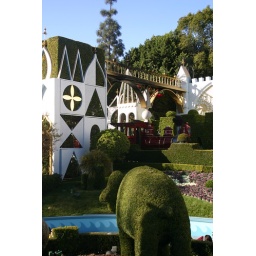
train under small world bridge - Disneyland